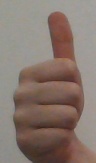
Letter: aleff